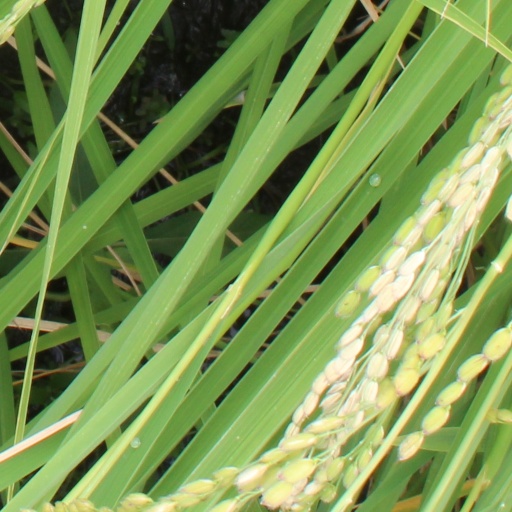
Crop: rice